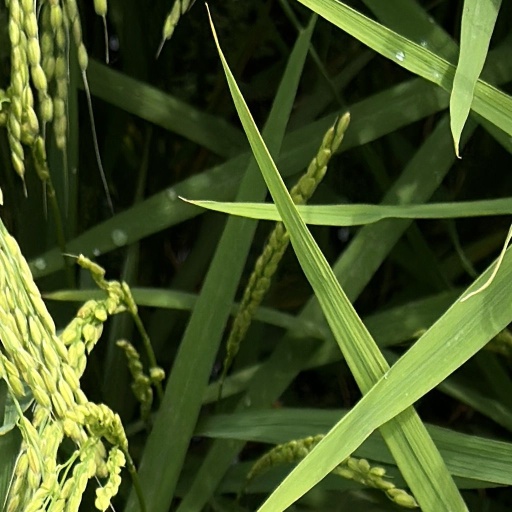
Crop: rice